Cervical fracture

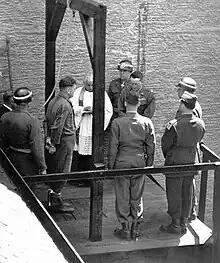
Execution by hanging is intended to cause death from a cervical fracture.

Considerable force is needed to cause a cervical fracture. Vehicle collisions and falls are common causes. A severe, sudden twist to the neck or a severe blow to the head or neck area can cause a cervical fracture.